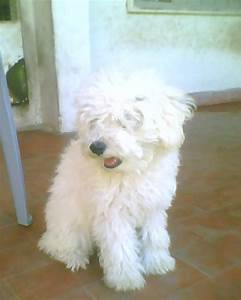
Label: dog